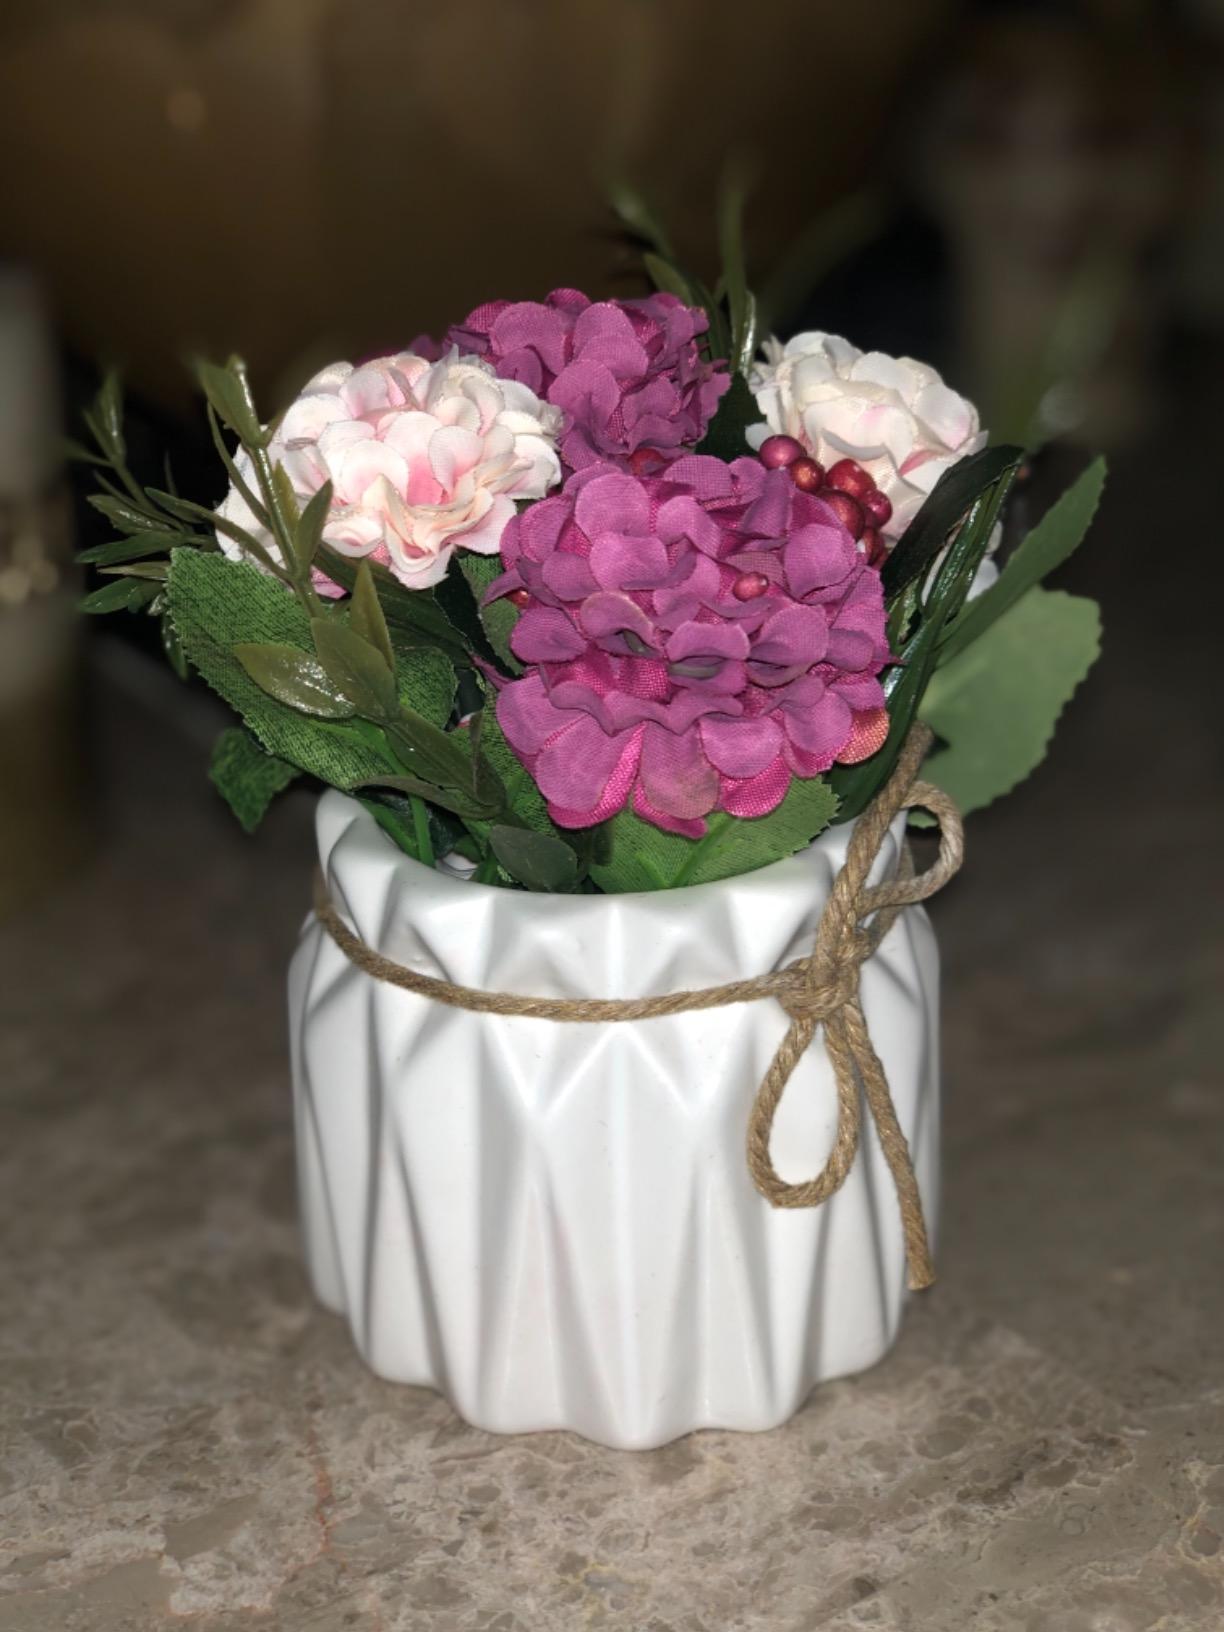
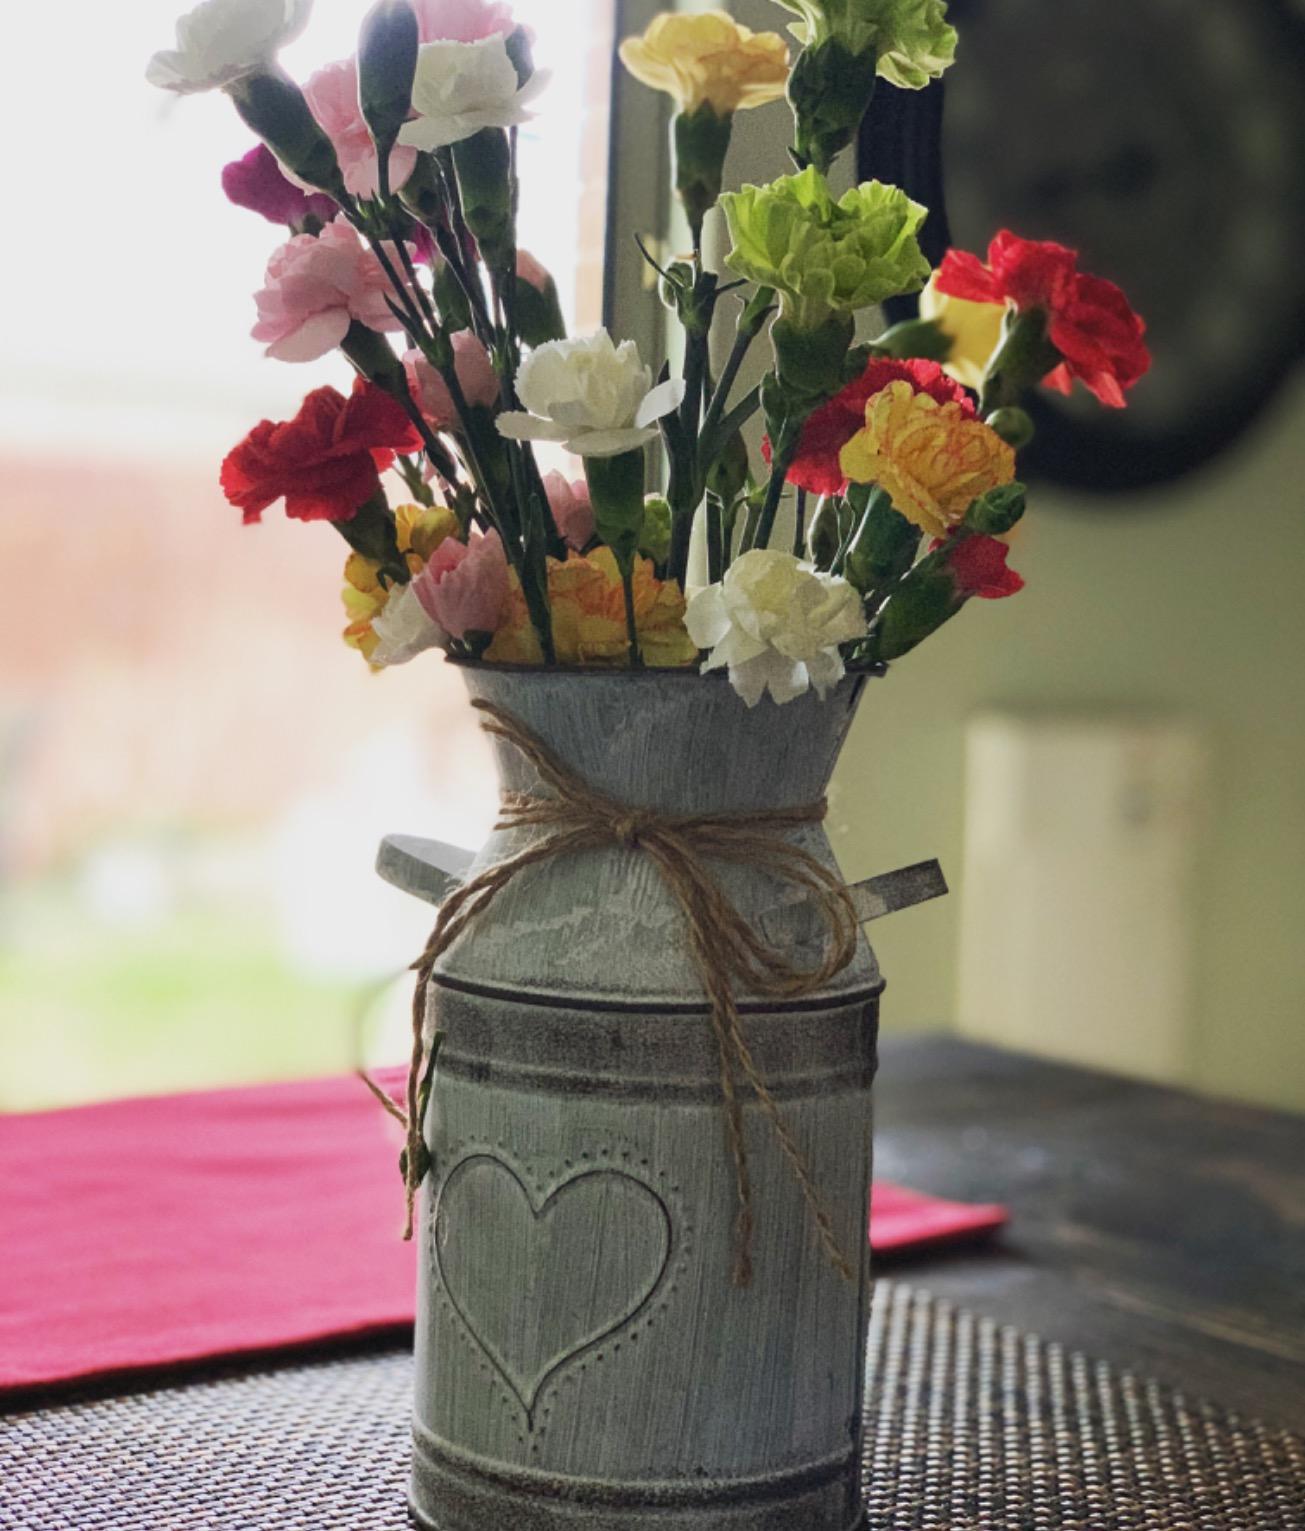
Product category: vase
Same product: no